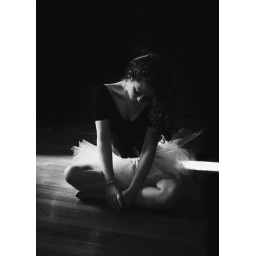
+1 in the comments. I bought a 6 lb bag of gummy bears today.